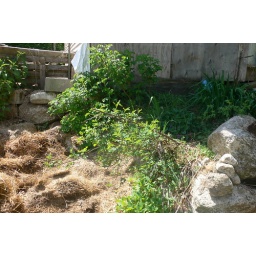
flower bed in front of barn